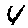
Label: 4